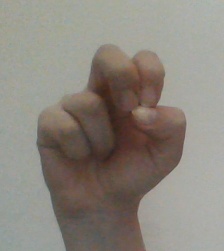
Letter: gaaf